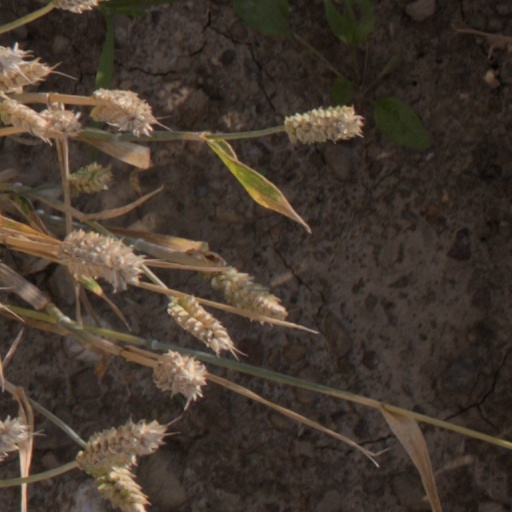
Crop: wheat